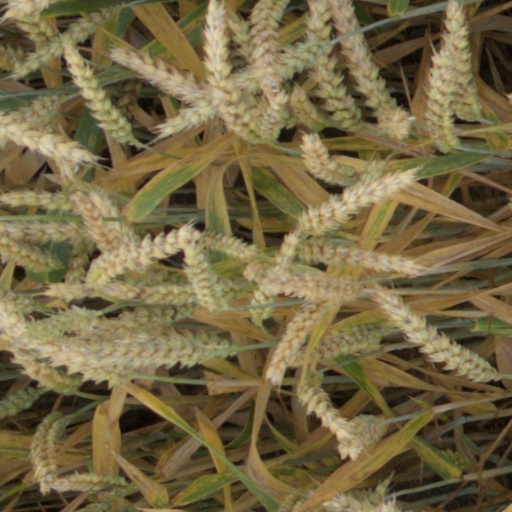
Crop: wheat